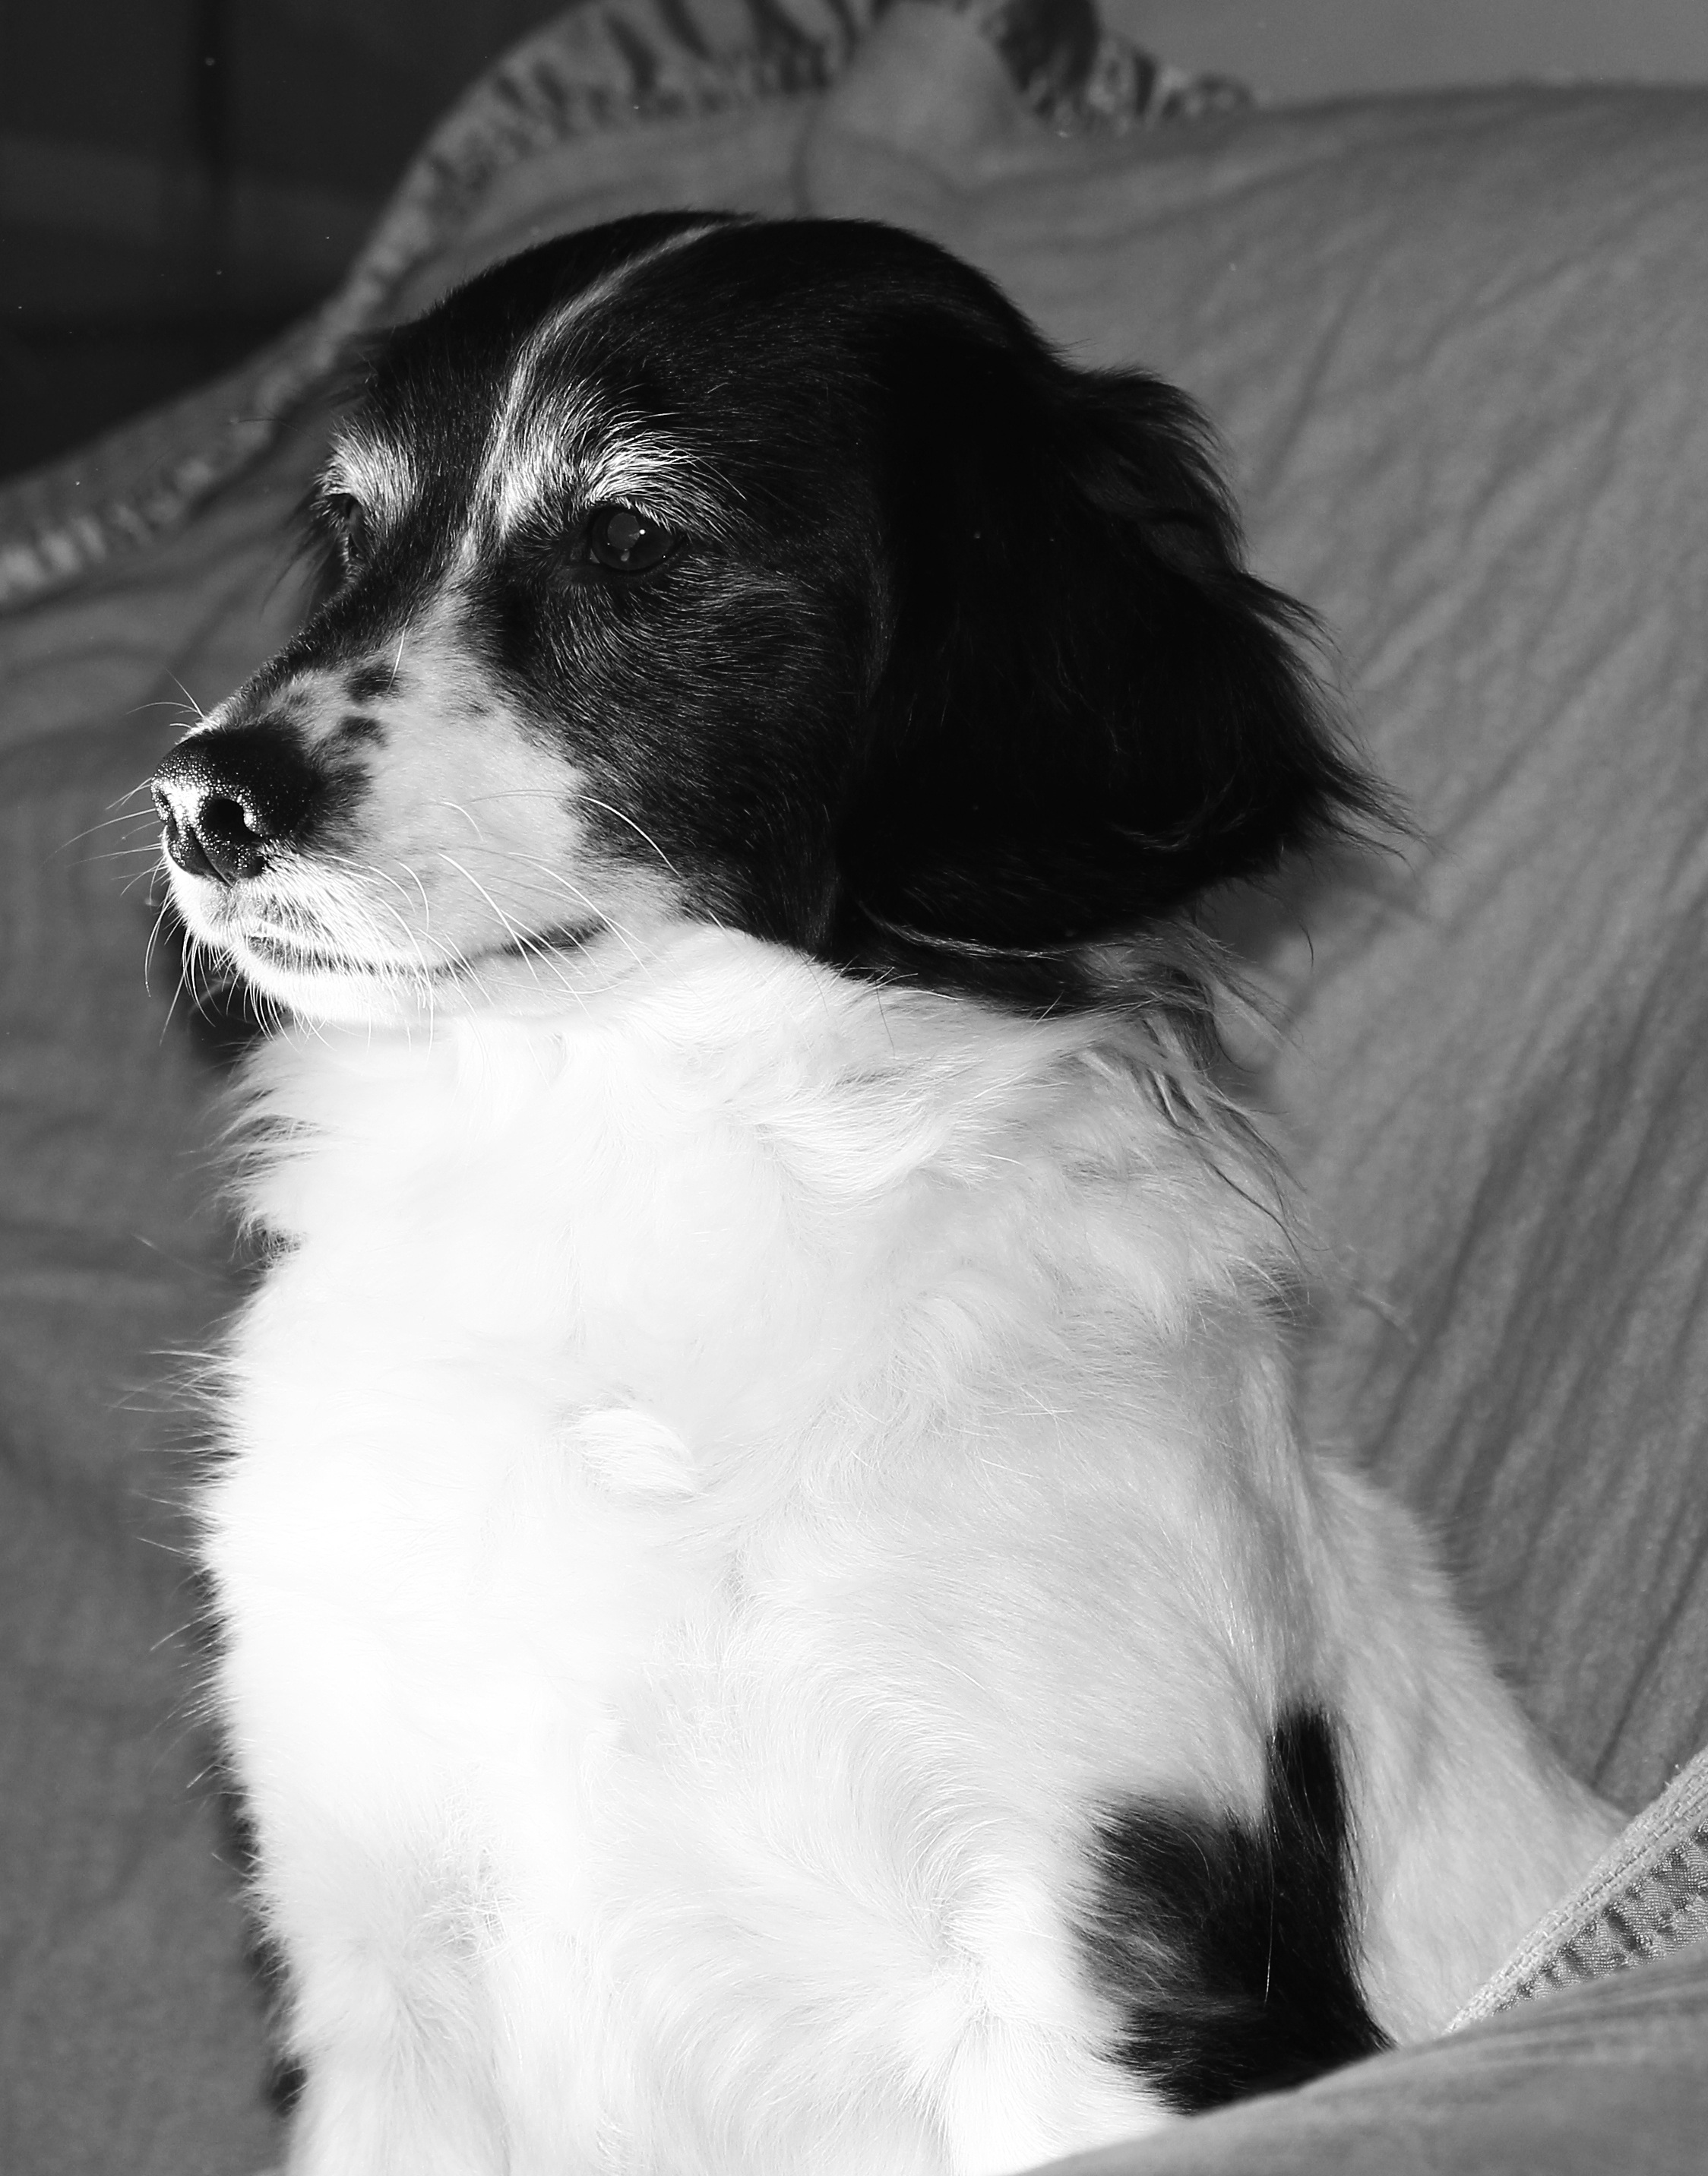
snow, black and white, white, puppy, dog, animal, pet, fur, mammal, black, monochrome, spaniel, face, whiskers, snout, hybrid, skin, vertebrate, tired, small dog, dog's nose, monochrome photography, dog like mammal